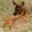
Label: deer